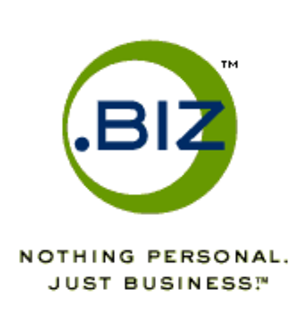
.biz est un domaine de premier niveau générique ouvert à tous.